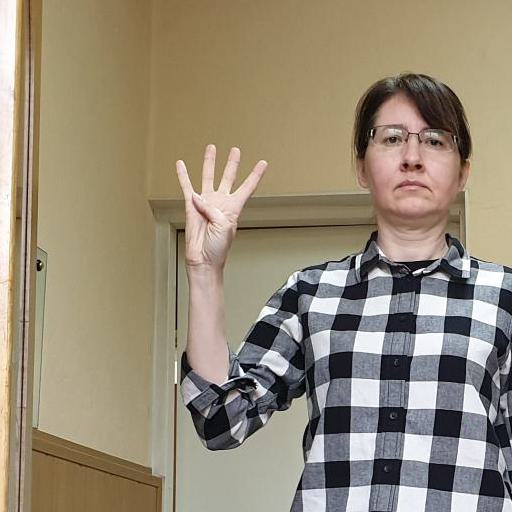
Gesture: four